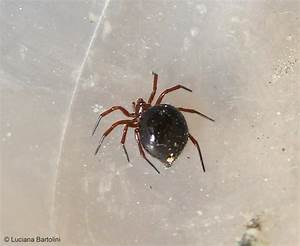
Label: ragno